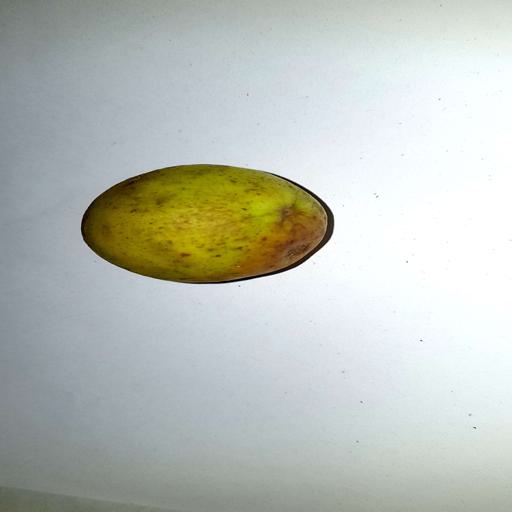
Label: healthy